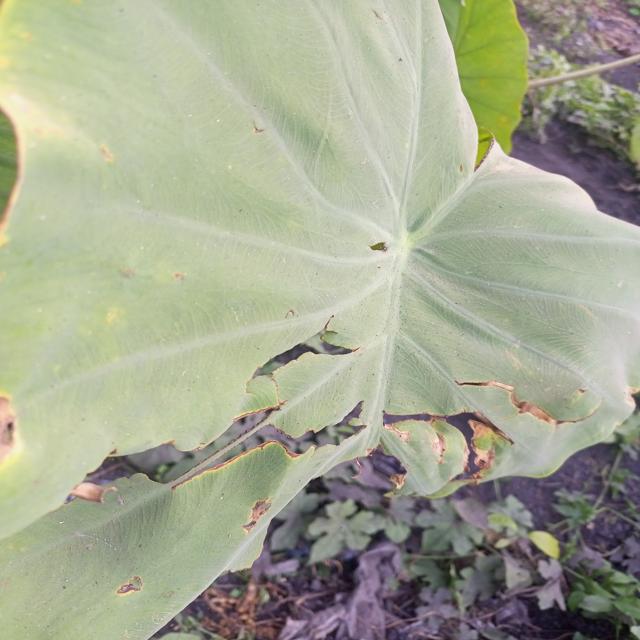
Label: Mid_Blight